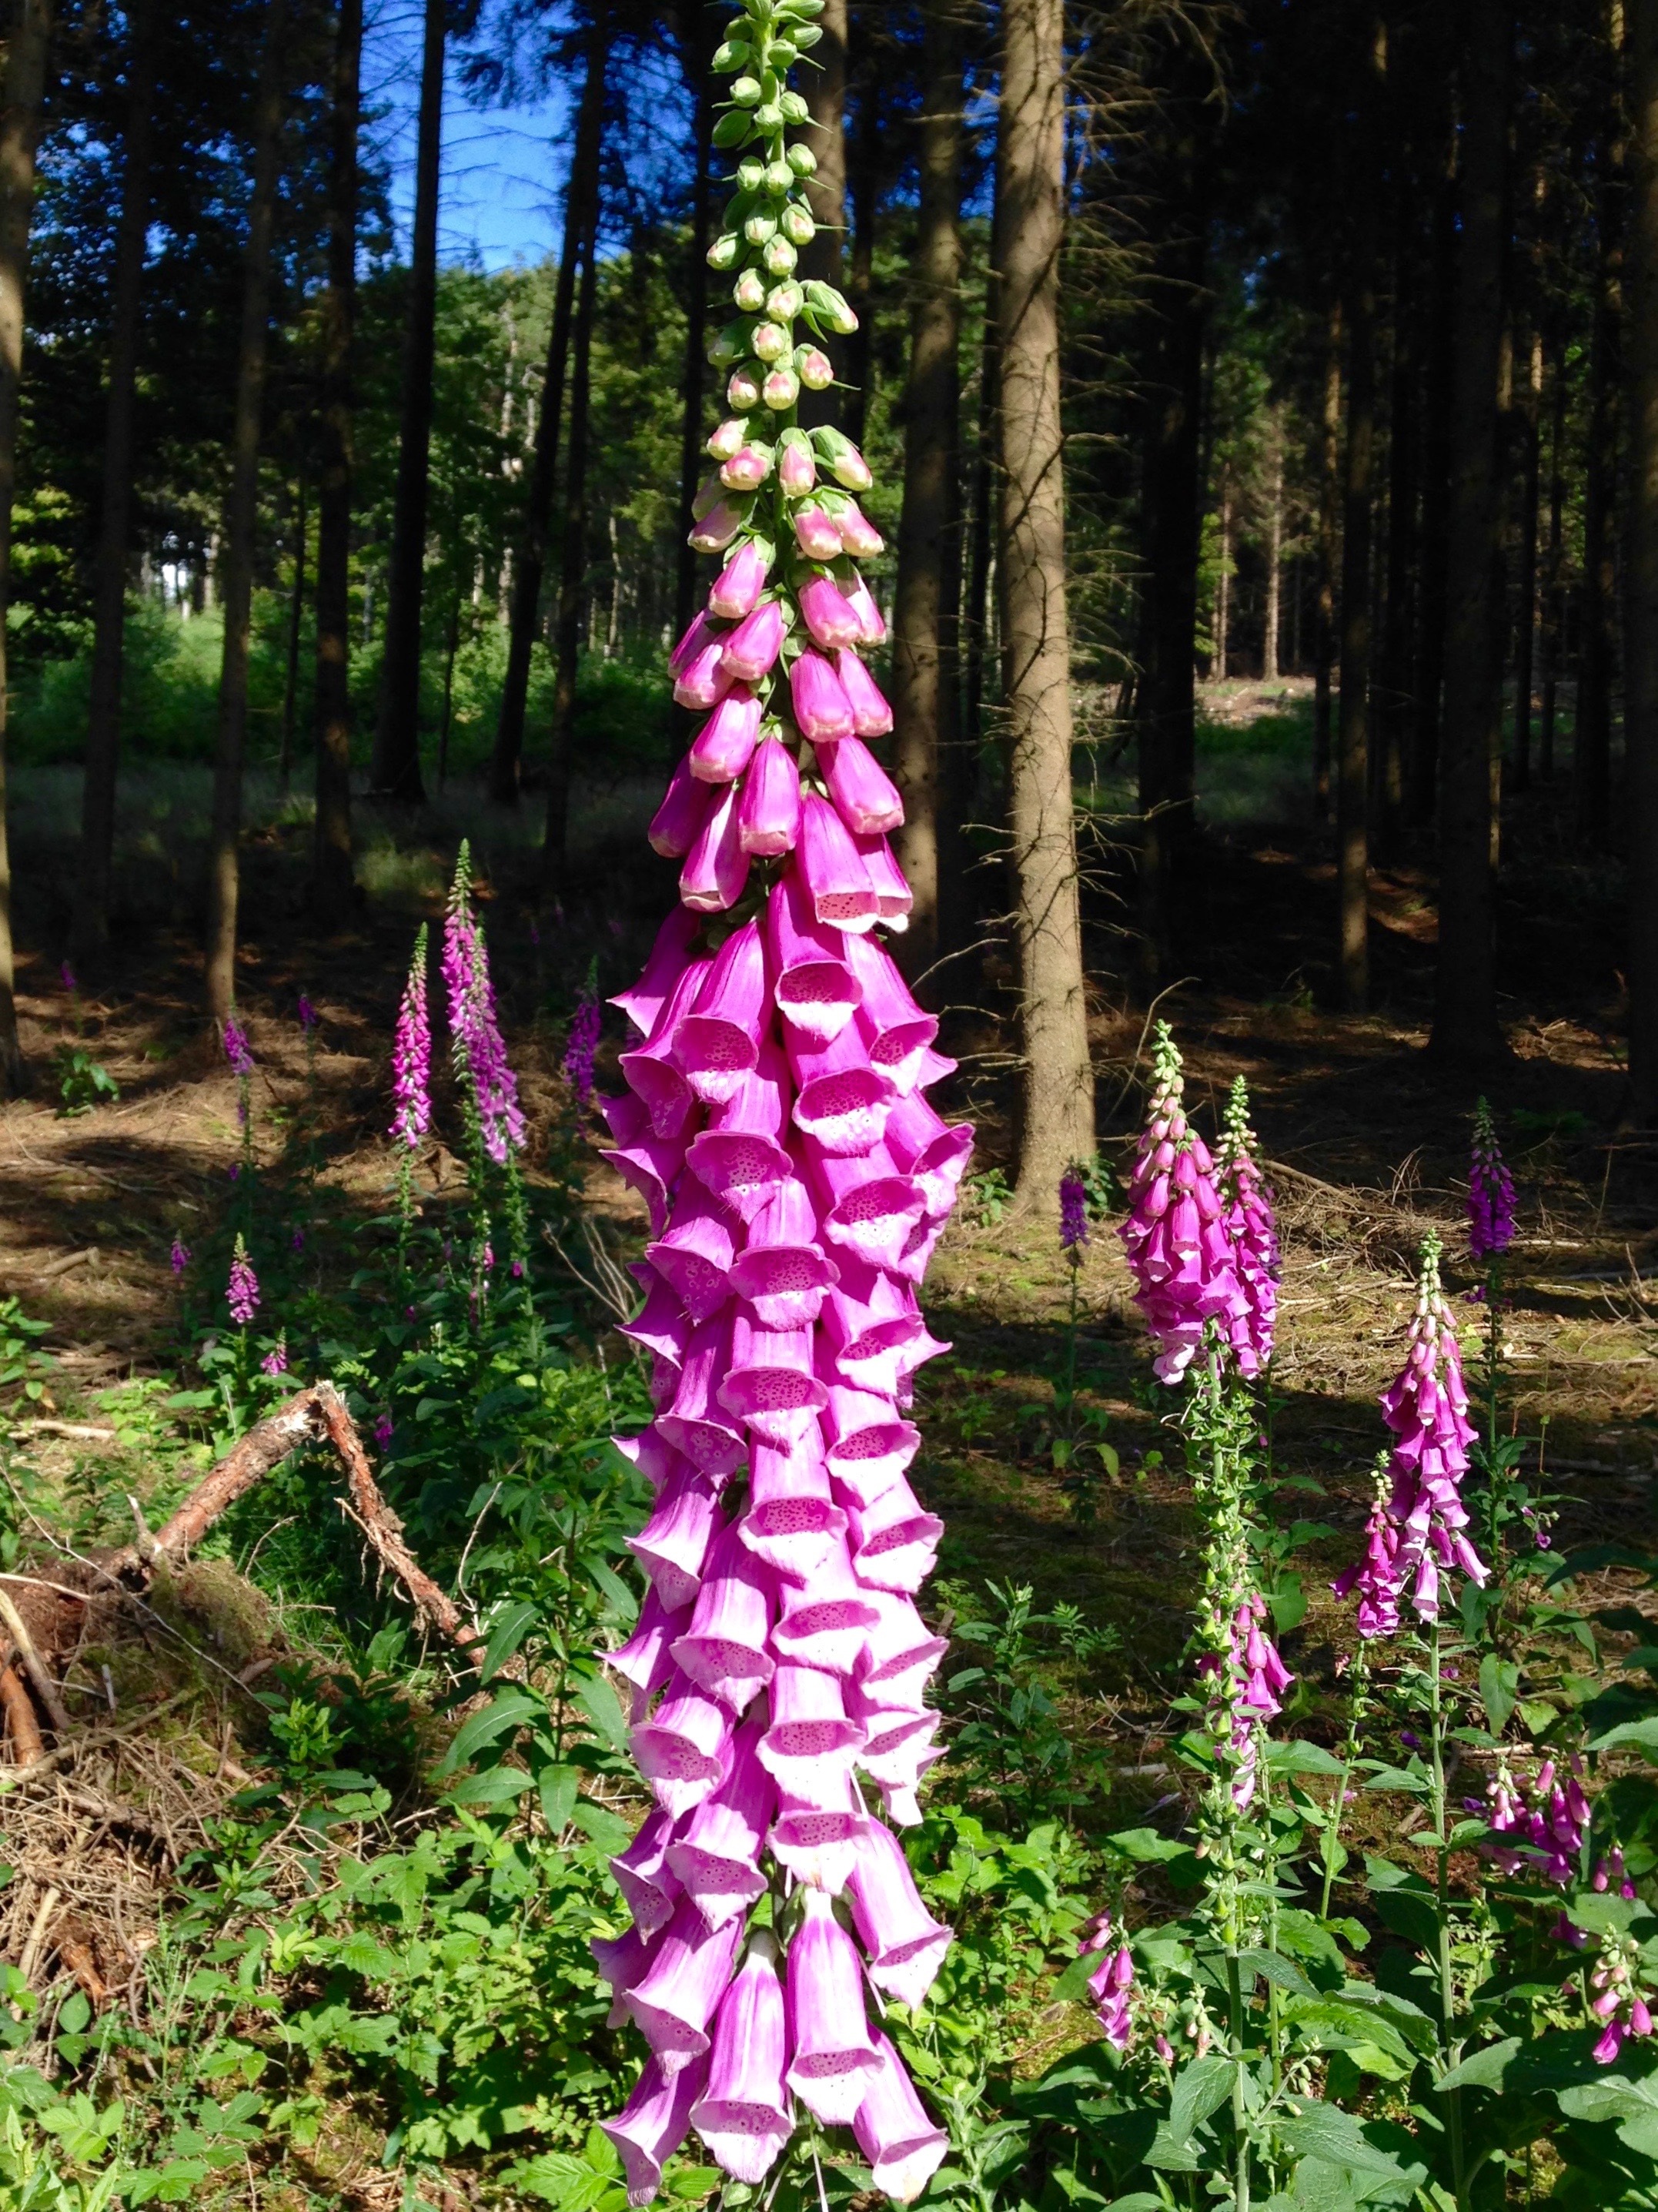
tree, forest, blossom, plant, flower, bloom, botany, garden, flora, wildflower, wild plant, woodland, digitalis, thimble, flowering plant, poisonous plant, land plant